Moses Hess

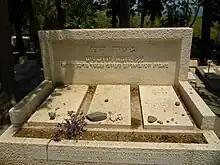
Hess's grave near Lake Kinneret, Israel

Hess became reluctant to base all history on economic causes and class struggle (as Marx and Engels did), and he came to see the struggle of races, or nationalities, as the prime factor of history.